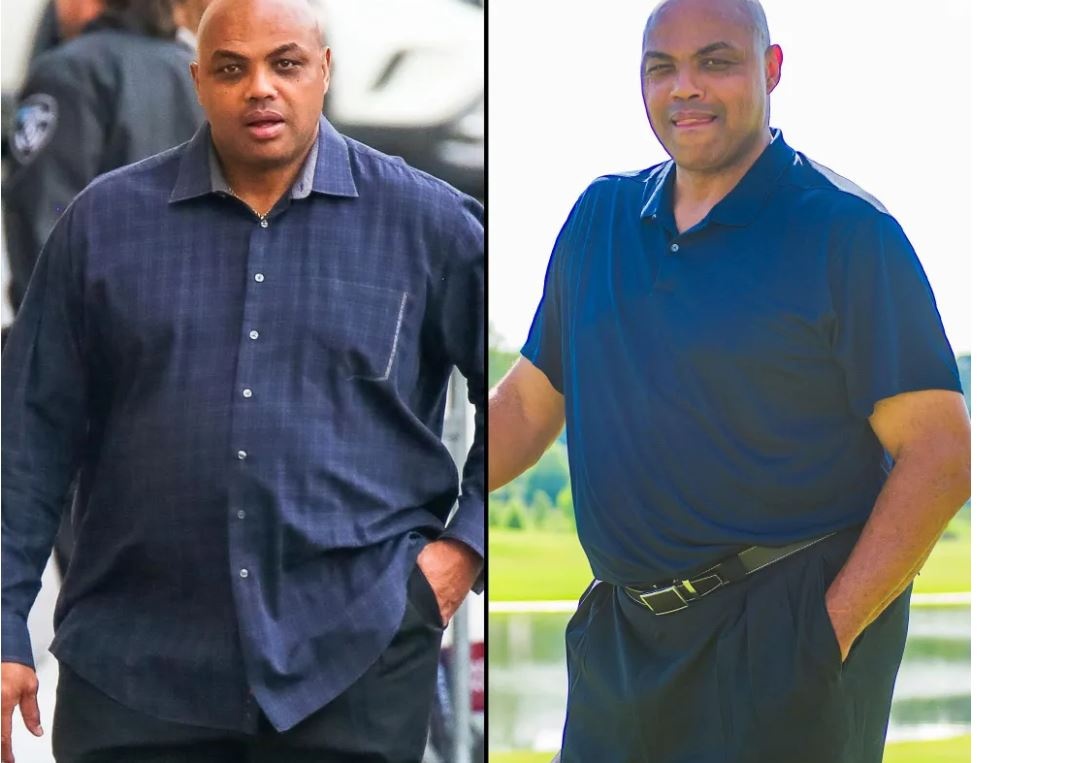
IN TUNE BY YOU
WELCOME TO IN TUNE BY YOU! THIS IS A UNIQUE CLASS THAT SPECIALIZES IN MAKING YOUR OWN SON EIHER WITH INSTRUMENTAL OR ACOPLLA! THE SONG WILL MOSTL GT THROUGH YOUR STRUGGLES AND WHEN EVER YOU ARE FEELING WEAK, NNED SOME MOTIVATION AND PRAYER ALL IN ONE COME TAKE THE HEALING THAT YOU STRIVE FOR AND WHY NOT PUT IT IN A SONG
Brand: 3X4 CAST
Category: Services > Entertainment & Recreation Services > Indoor Activities